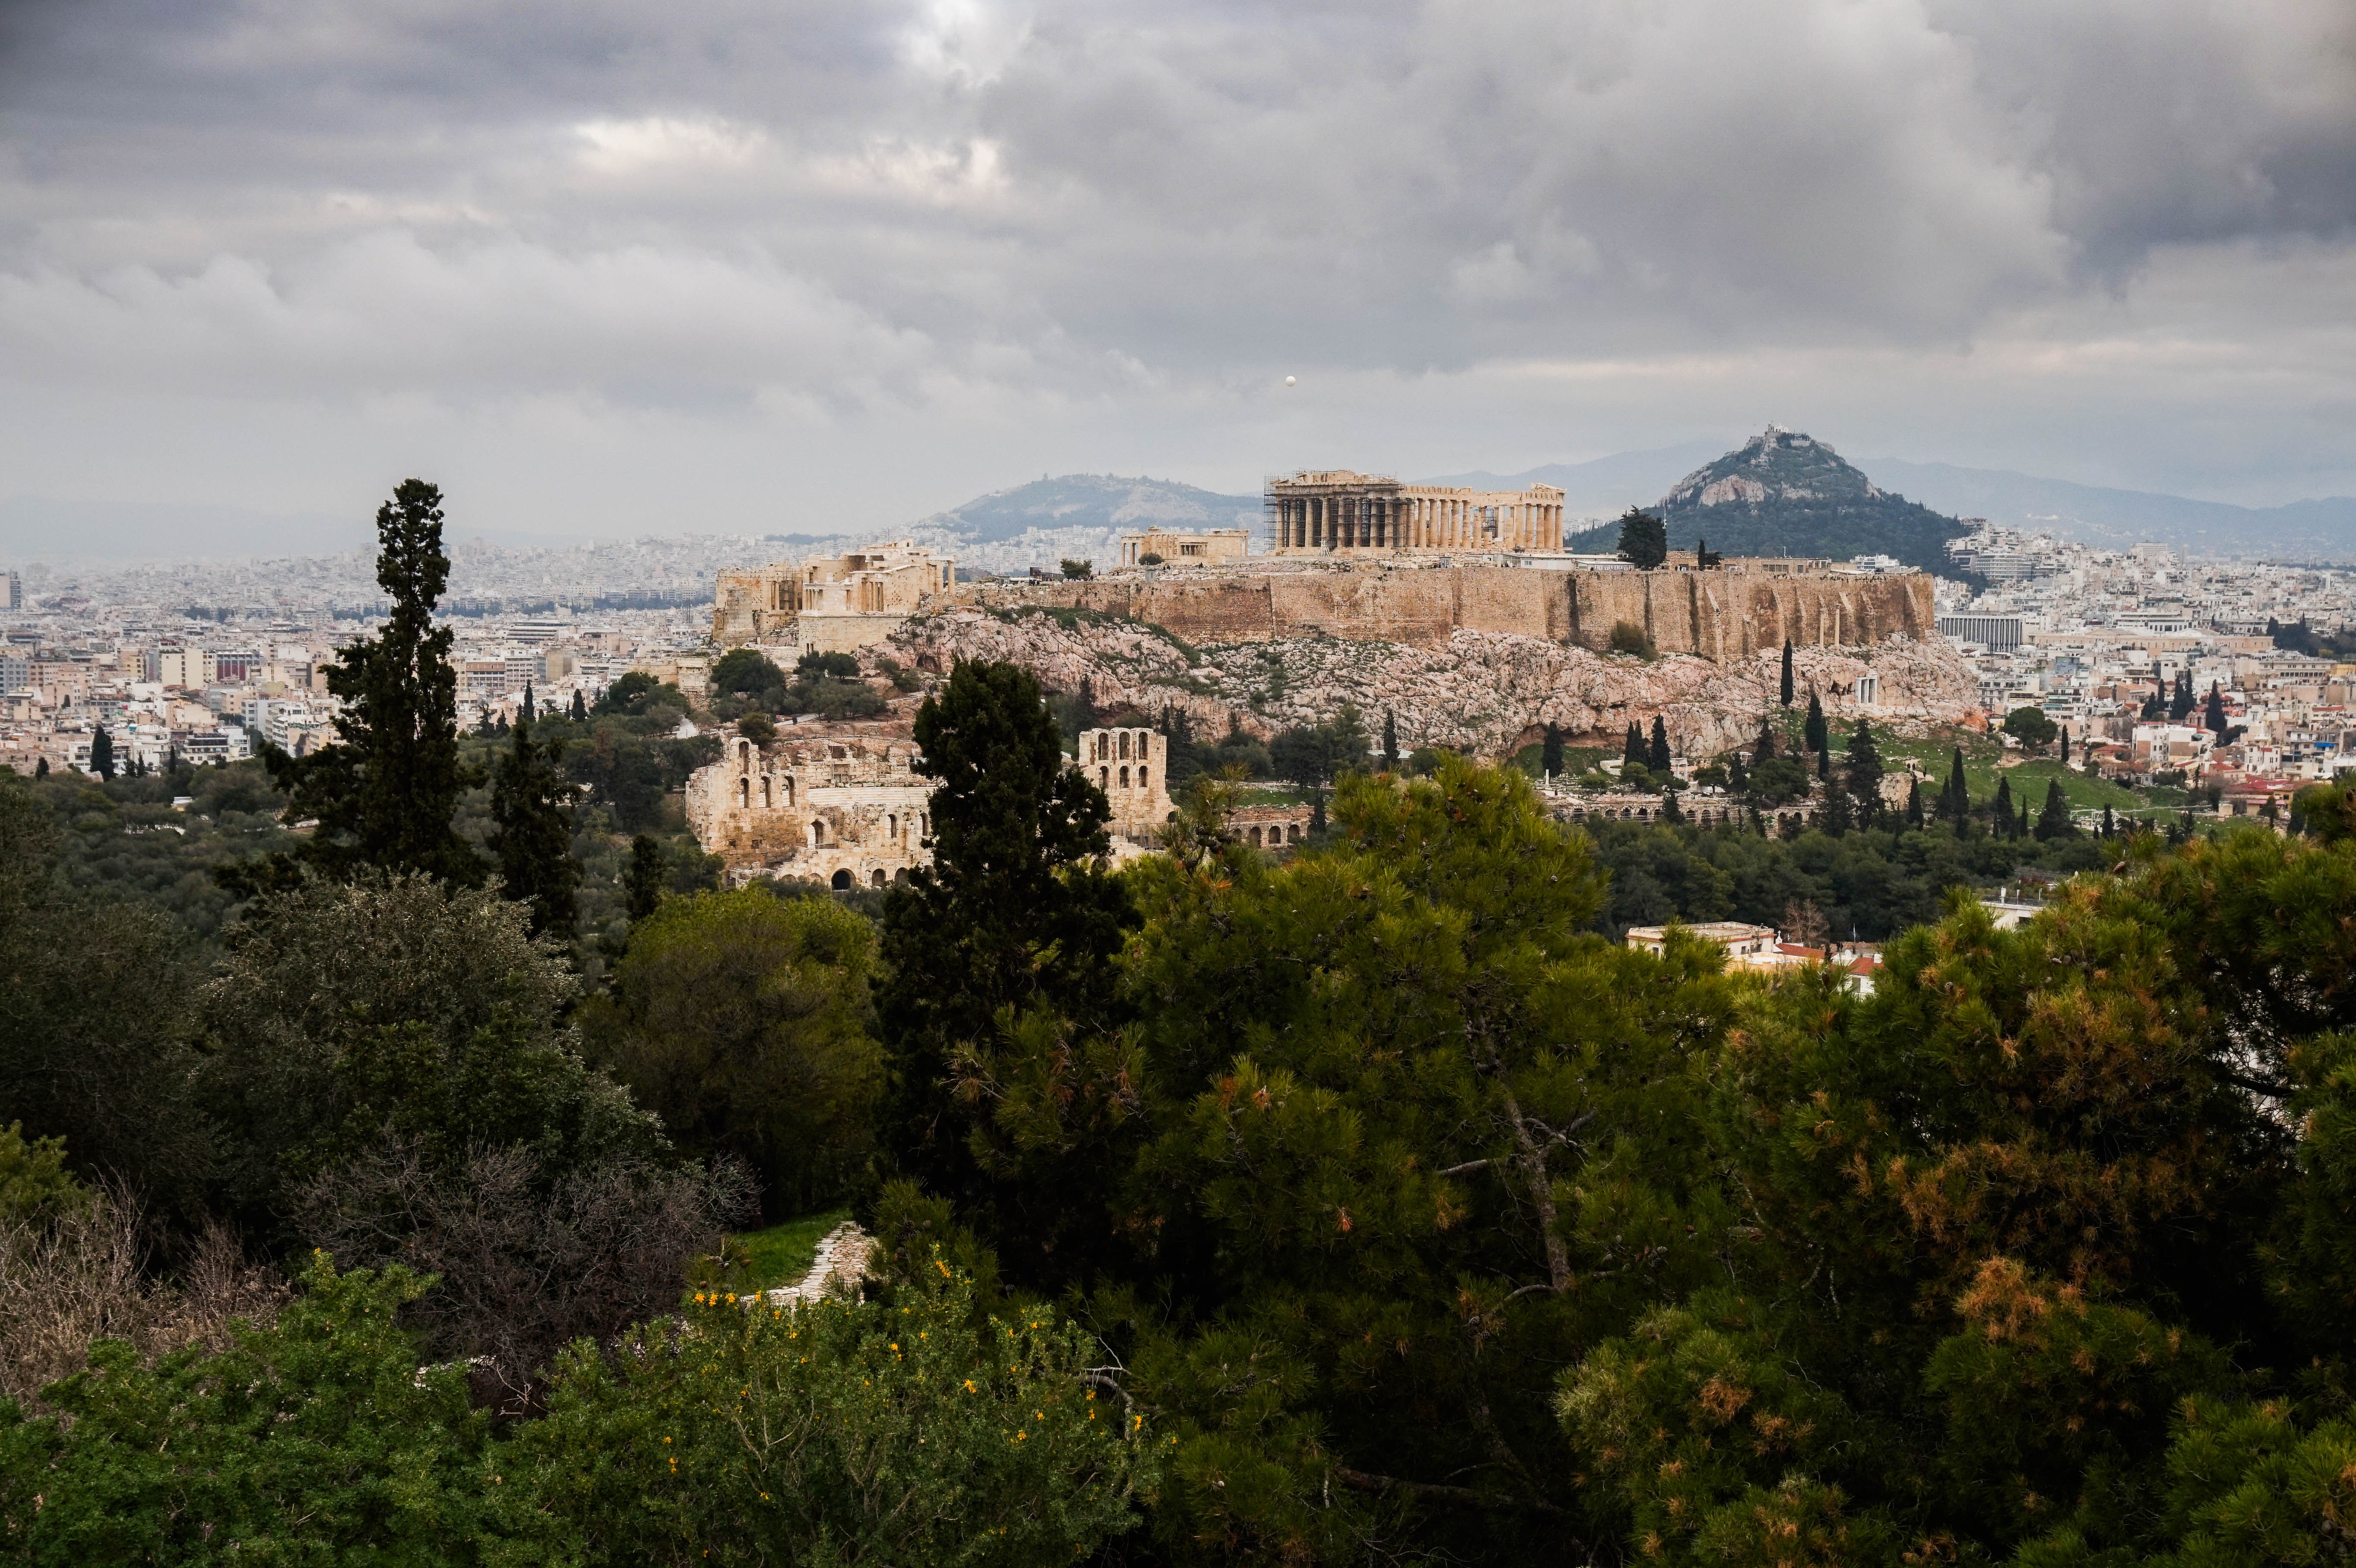
sky, city, hill, mountain, urban area, cloud, plant community, tree, hill station, photography, shrubland, mountain range, village, landscape, tourism, skyline, cityscape, building